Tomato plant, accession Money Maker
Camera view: vertical (180 deg); turntable rotation: 270 degrees
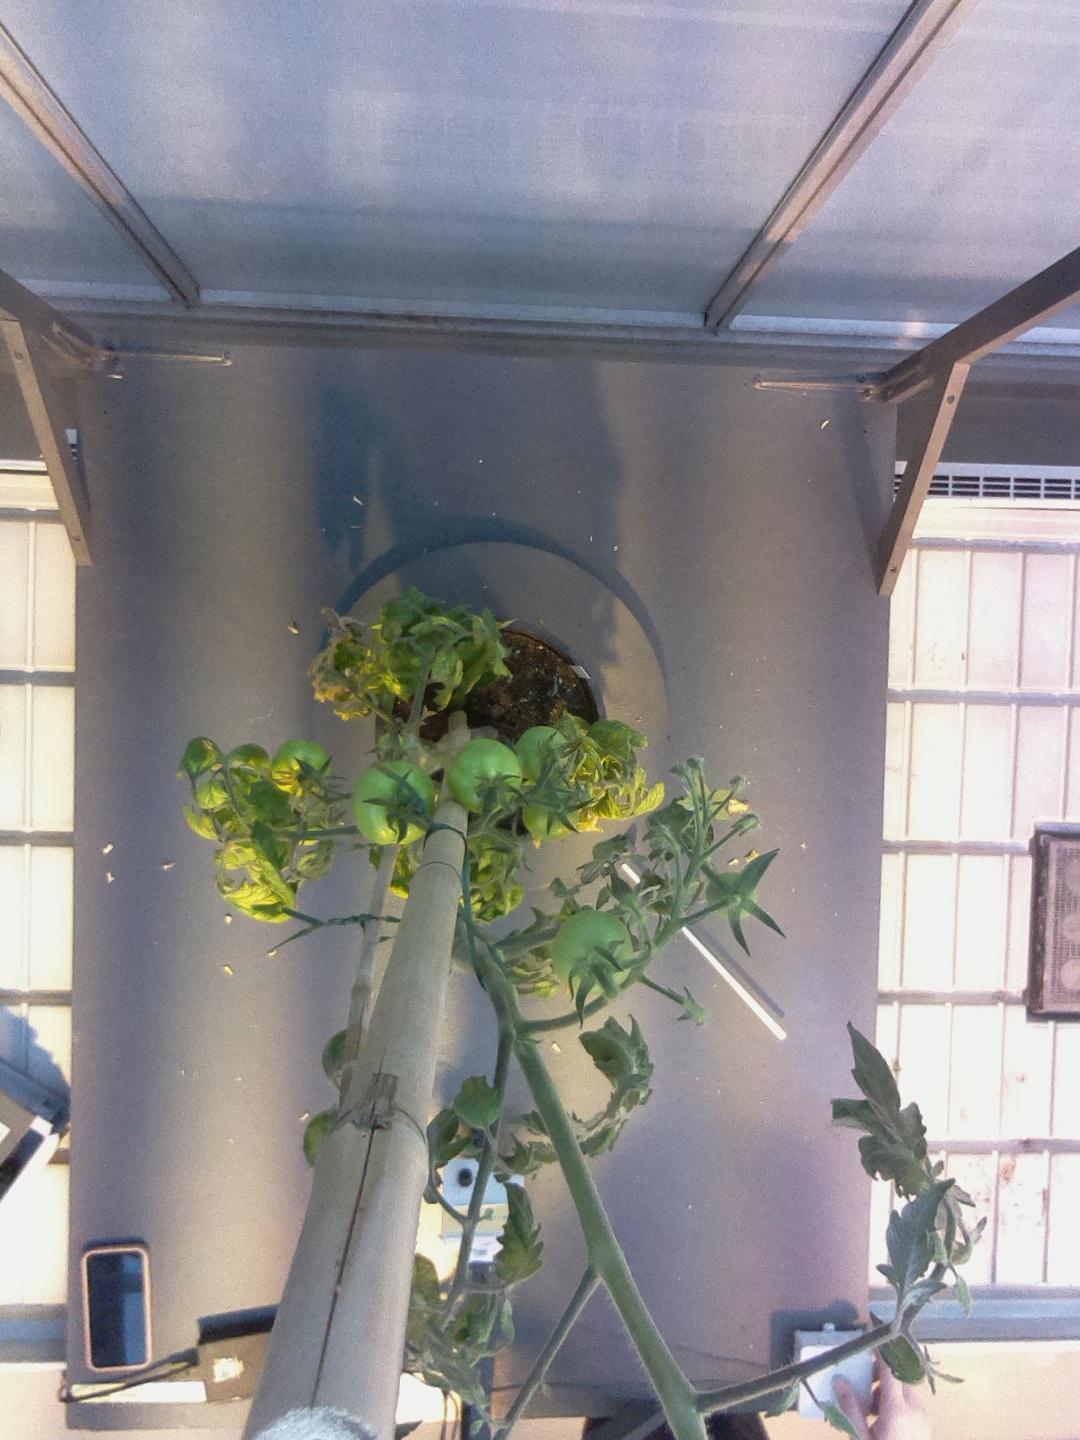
BBCH growth stage 76: 60%-70% of final fruit size